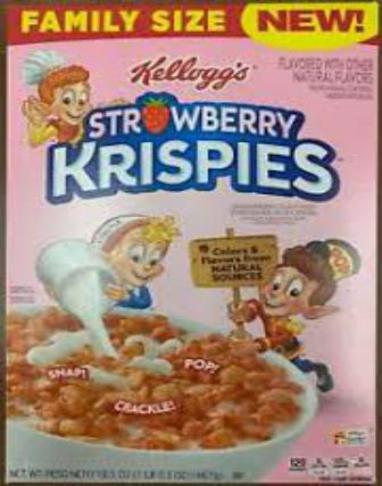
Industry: Food